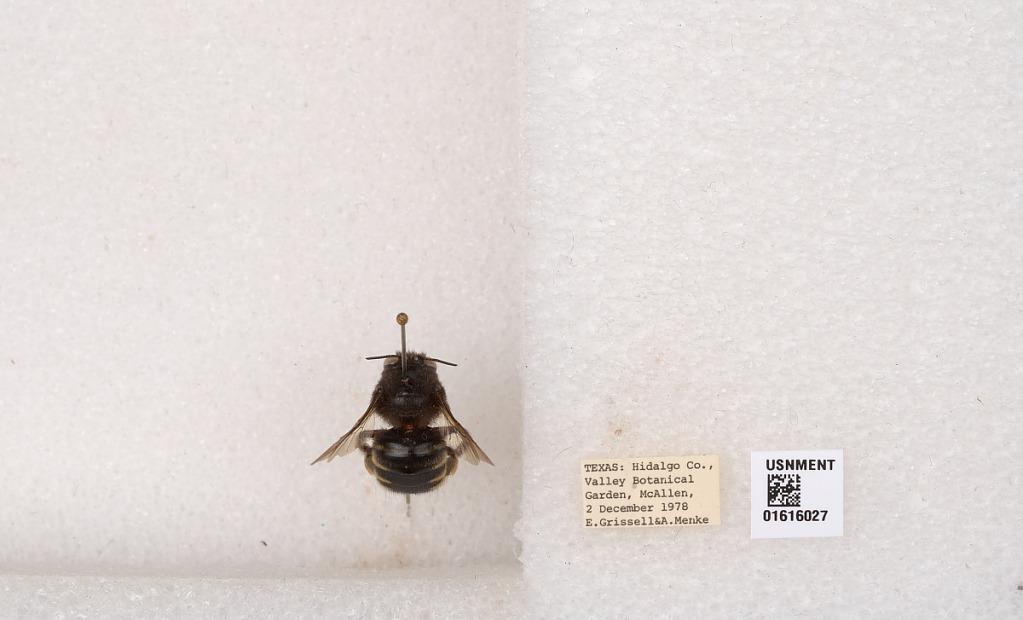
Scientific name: Xylocopa (Notoxylocopa) tabaniformis parkinsoniae Cockerell
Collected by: E. Grissell & A. Menke
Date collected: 1978-12-2
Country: United States
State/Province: Texas
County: Hidalgo
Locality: Valley Botanical Garden, McAllen